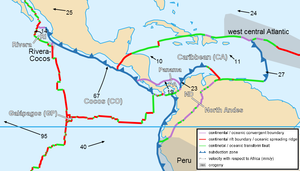
Carte des plaques tectoniques des caraïbes
La Guadeloupe, en créole guadeloupéen : Gwadloup, et en langues amérindiennes : Karukera, est une île française de l'archipel des Antilles, en réalité un archipel composé de deux parties principales : la Grande-Terre à l'est et la Basse-Terre à l'ouest, séparées par un bras de mer « la Rivière-Salée ». La Guadeloupe est aussi par extension administrative un département français, une région mono-départementale de l'Outre-mer français et une région ultrapériphérique européenne, située dans les Caraïbes ; son code départemental officiel est le « 971 ». Elle est membre de l’OECS.